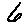
Label: 6